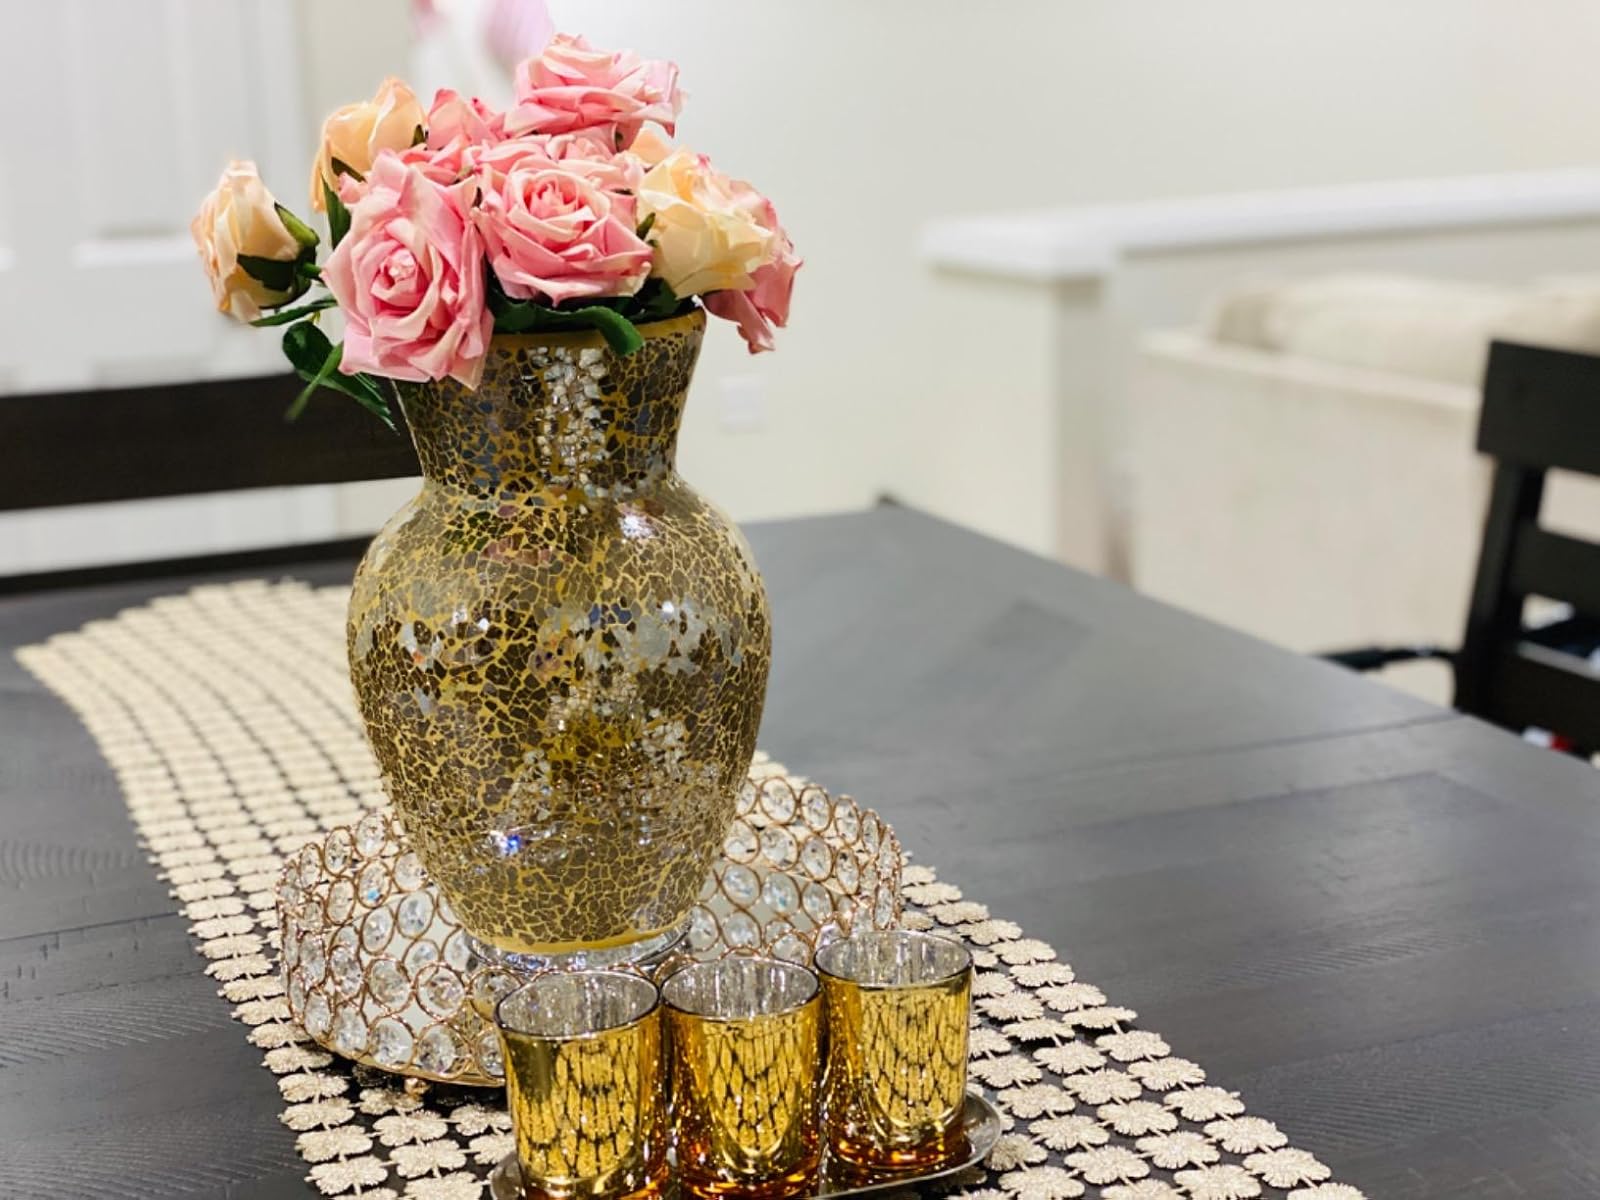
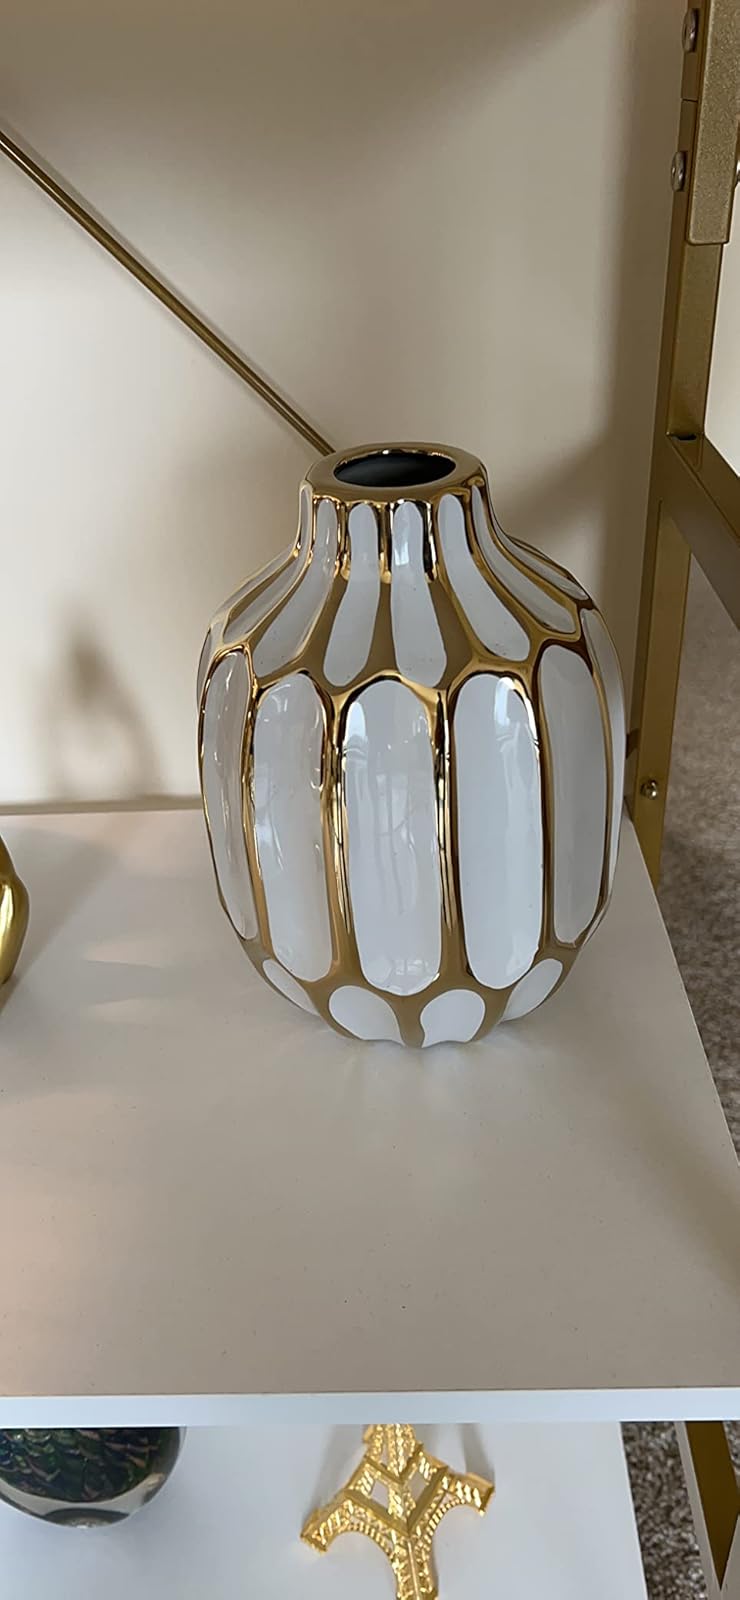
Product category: vase
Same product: no